Lyn Harding

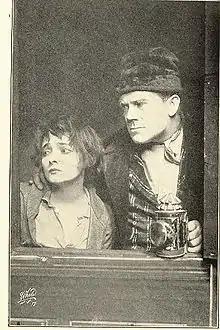
Harding with Marie Doro (left) in "Oliver Twist" at the New Amsterdam Theatre (1912)

He toured "the provinces" and eventually made his London debut at the Shakespeare Theatre, Clapham on 19 July 1897.